The Monitor: Or, British Freeholder

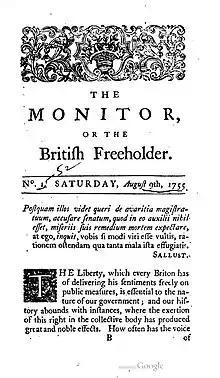
Cover page of "The Monitor"s first issue, 9 August 1755.

Richard Beckford, a brother of William Beckford, supported the publication financially; Peters argues that he did so in order to shore up support for the Beckfords' political faction. The Beckfords supported Pitt the Elder, and accordingly so did the "Monitor". It exclusively published essays and opinion pieces. In this respect, Peters compares it to "The North Briton". D. Nichol Smith argues that it was founded "with the purpose of emancipating the King from an arbitrary administration and exposing the arts by which Ministers encroach on the power of the people".